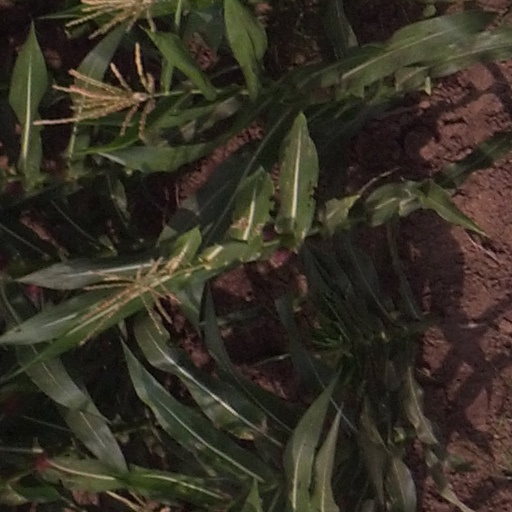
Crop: maize; corn